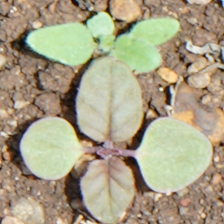
Weed species: Punarnava _(Boerhaavia diffusa)